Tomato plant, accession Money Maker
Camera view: tilt-top (135 deg); turntable rotation: 270 degrees
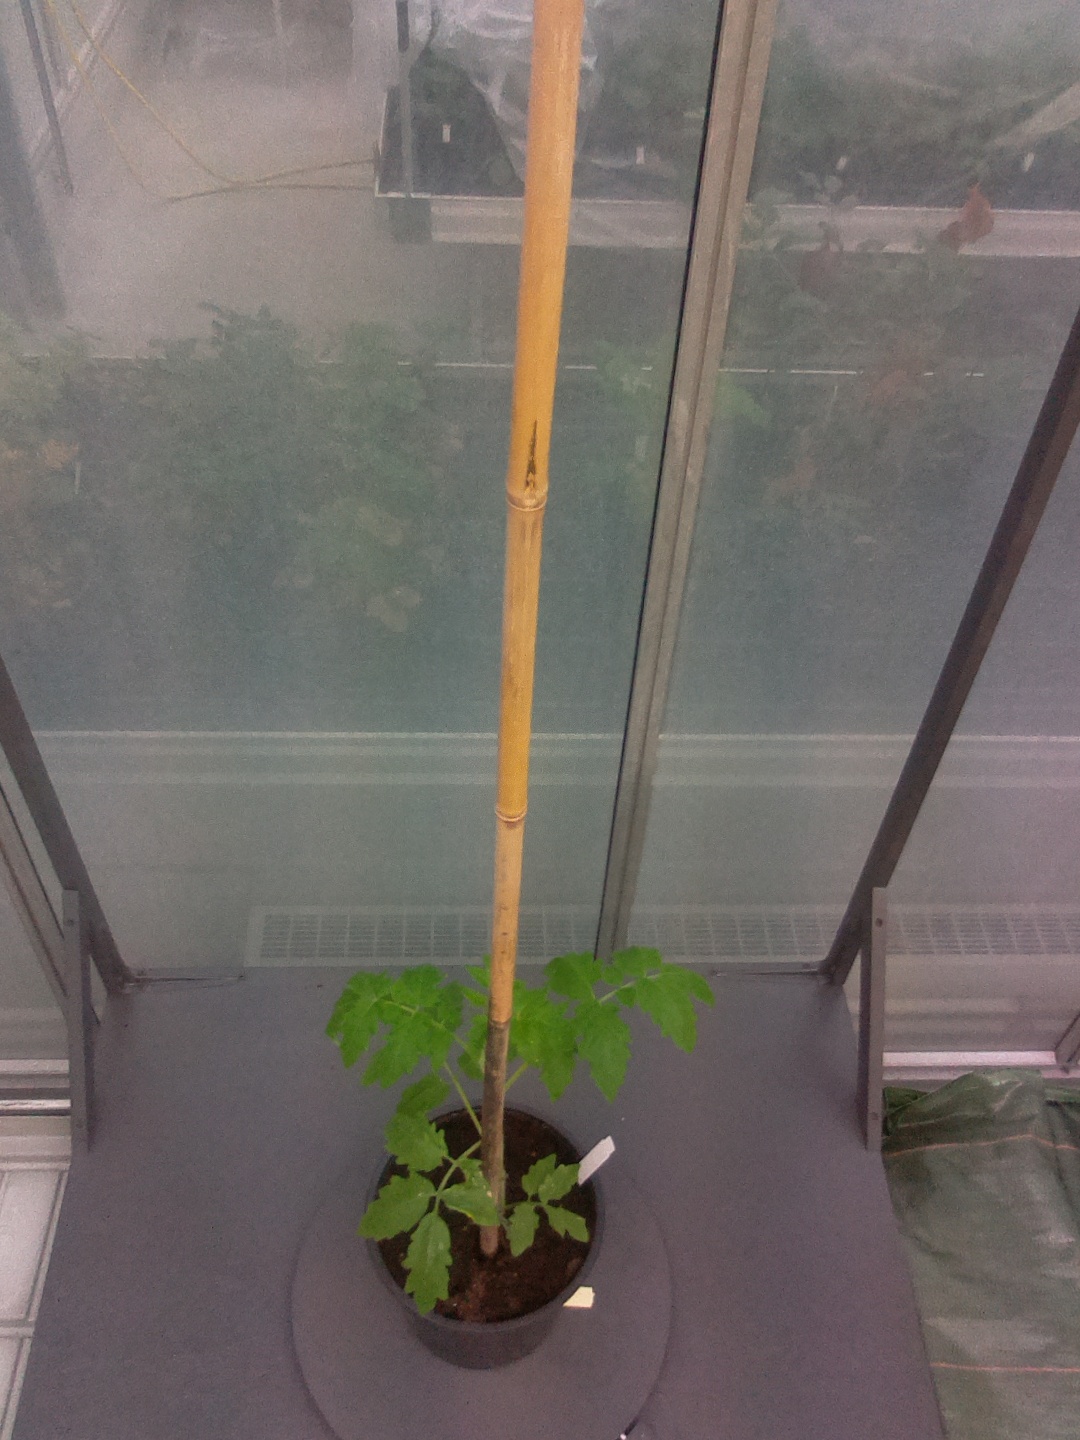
BBCH growth stage 13: 6 of true leaves visible